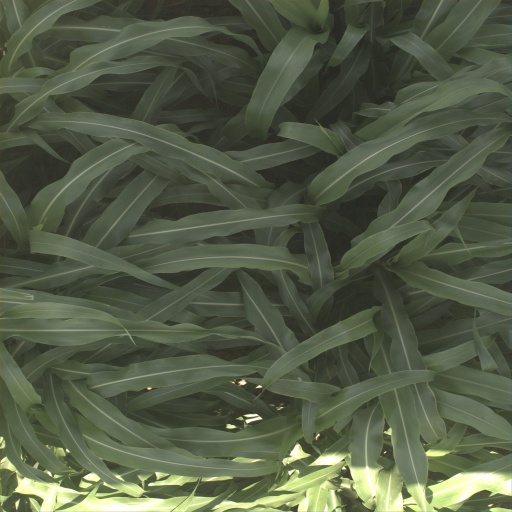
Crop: sorghum